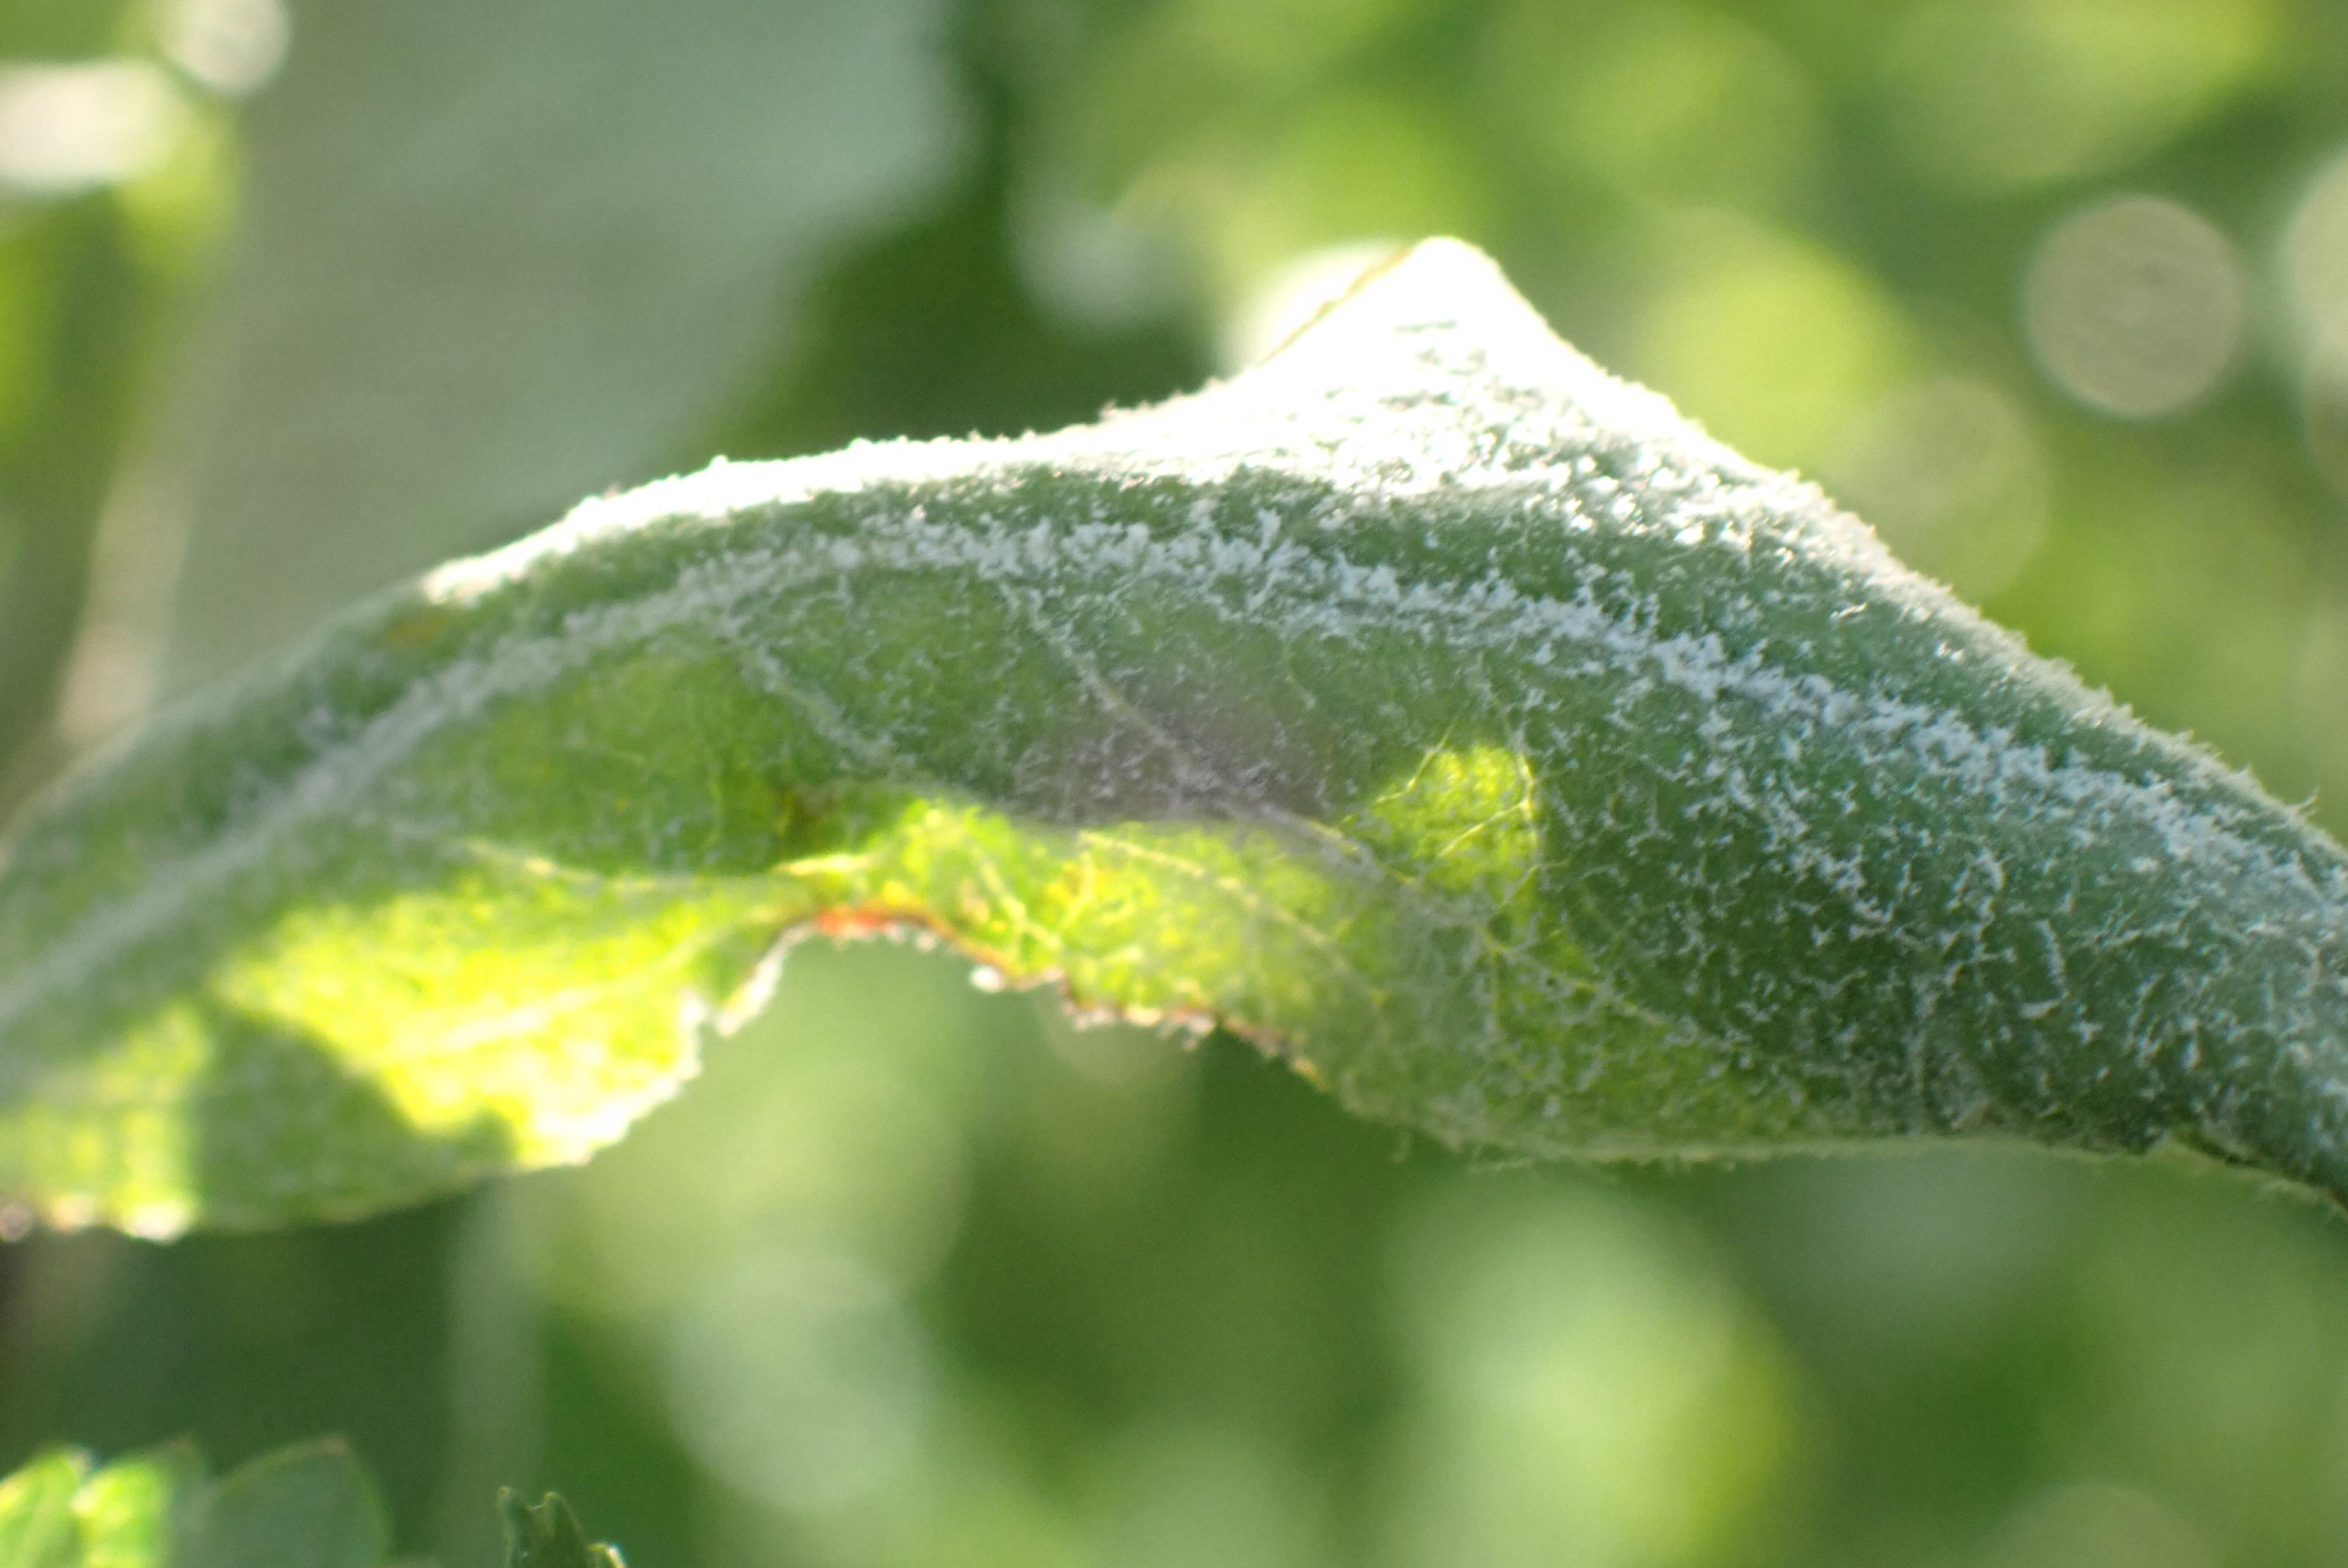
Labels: powdery_mildew